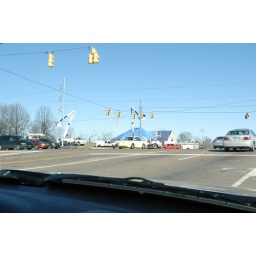
The blue tarp is over the roof of a Regions Bank.